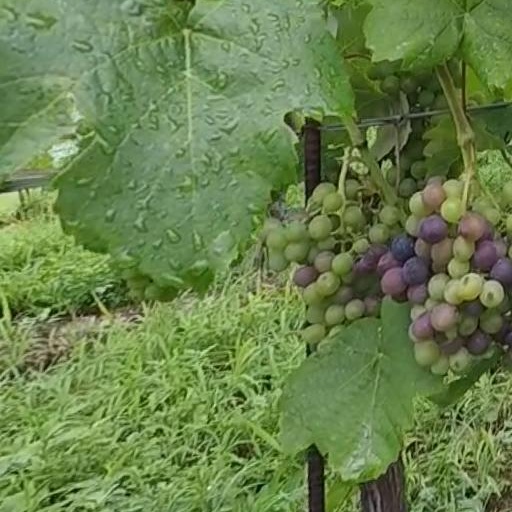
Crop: grape